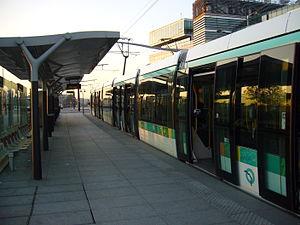
Rame de tramway Citadis stationnés à la station Pont du Garigliano de la ligne T3 du tramway d'Île de France.